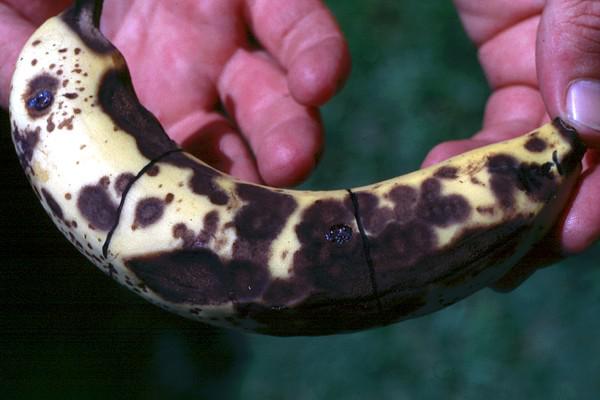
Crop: unknown
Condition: banana_banana_anthracnose